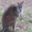
Label: kangaroo